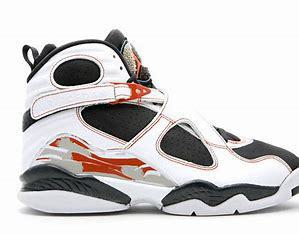
Brand: Jordan
Model: 8 Retro